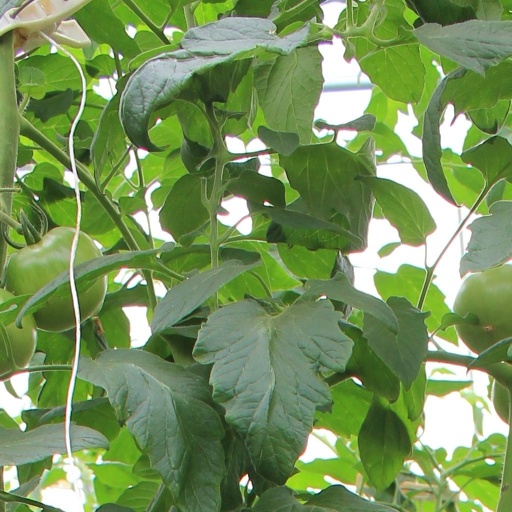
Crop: tomato